Chadrel Rinpoche

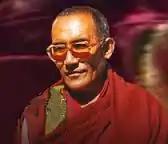
Chadrel Rinpoche

Chadrel Rinpoche was born in 1939 in Shigatse, Tibet. He was also known formally as Jadrel Jampa Thinley Rinpoche, and was a Gelug school Rinpoche of Tibetan Buddhism. In 1954, he joined the Tashilhunpo Monastery at the age of 15, and was forced to work in a labor camp during the Cultural Revolution in Tibet. He was a close student of Choekyi Gyaltsen, the 10th Panchen Lama. Later Chadrel Rinpoche became the head "Khenpo" of the Tashilhunpo Monastery. In 1989, Chadrel Rinpoche was appointed to lead the Chinese efforts to locate the reincarnated 11th Panchen Lama. In February 1995 while in Beijing, he refused plans to substitute the reincarnate Gedhun Choekyi Nyima with another boy. As a result, he was arrested after Gedhun Choekyi Nyima was formally recognized, then he was continually imprisoned and held under house arrest until his reported suspicious death from poisoning in 2011. He was also a Member of the 7th and 8th Chinese People's Political Consultative Conference (CPPCC).